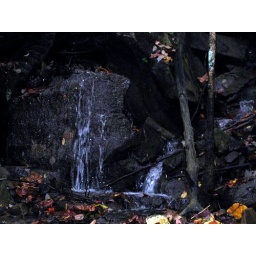
All below the bridge there are small water falls....